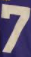
Number: 7